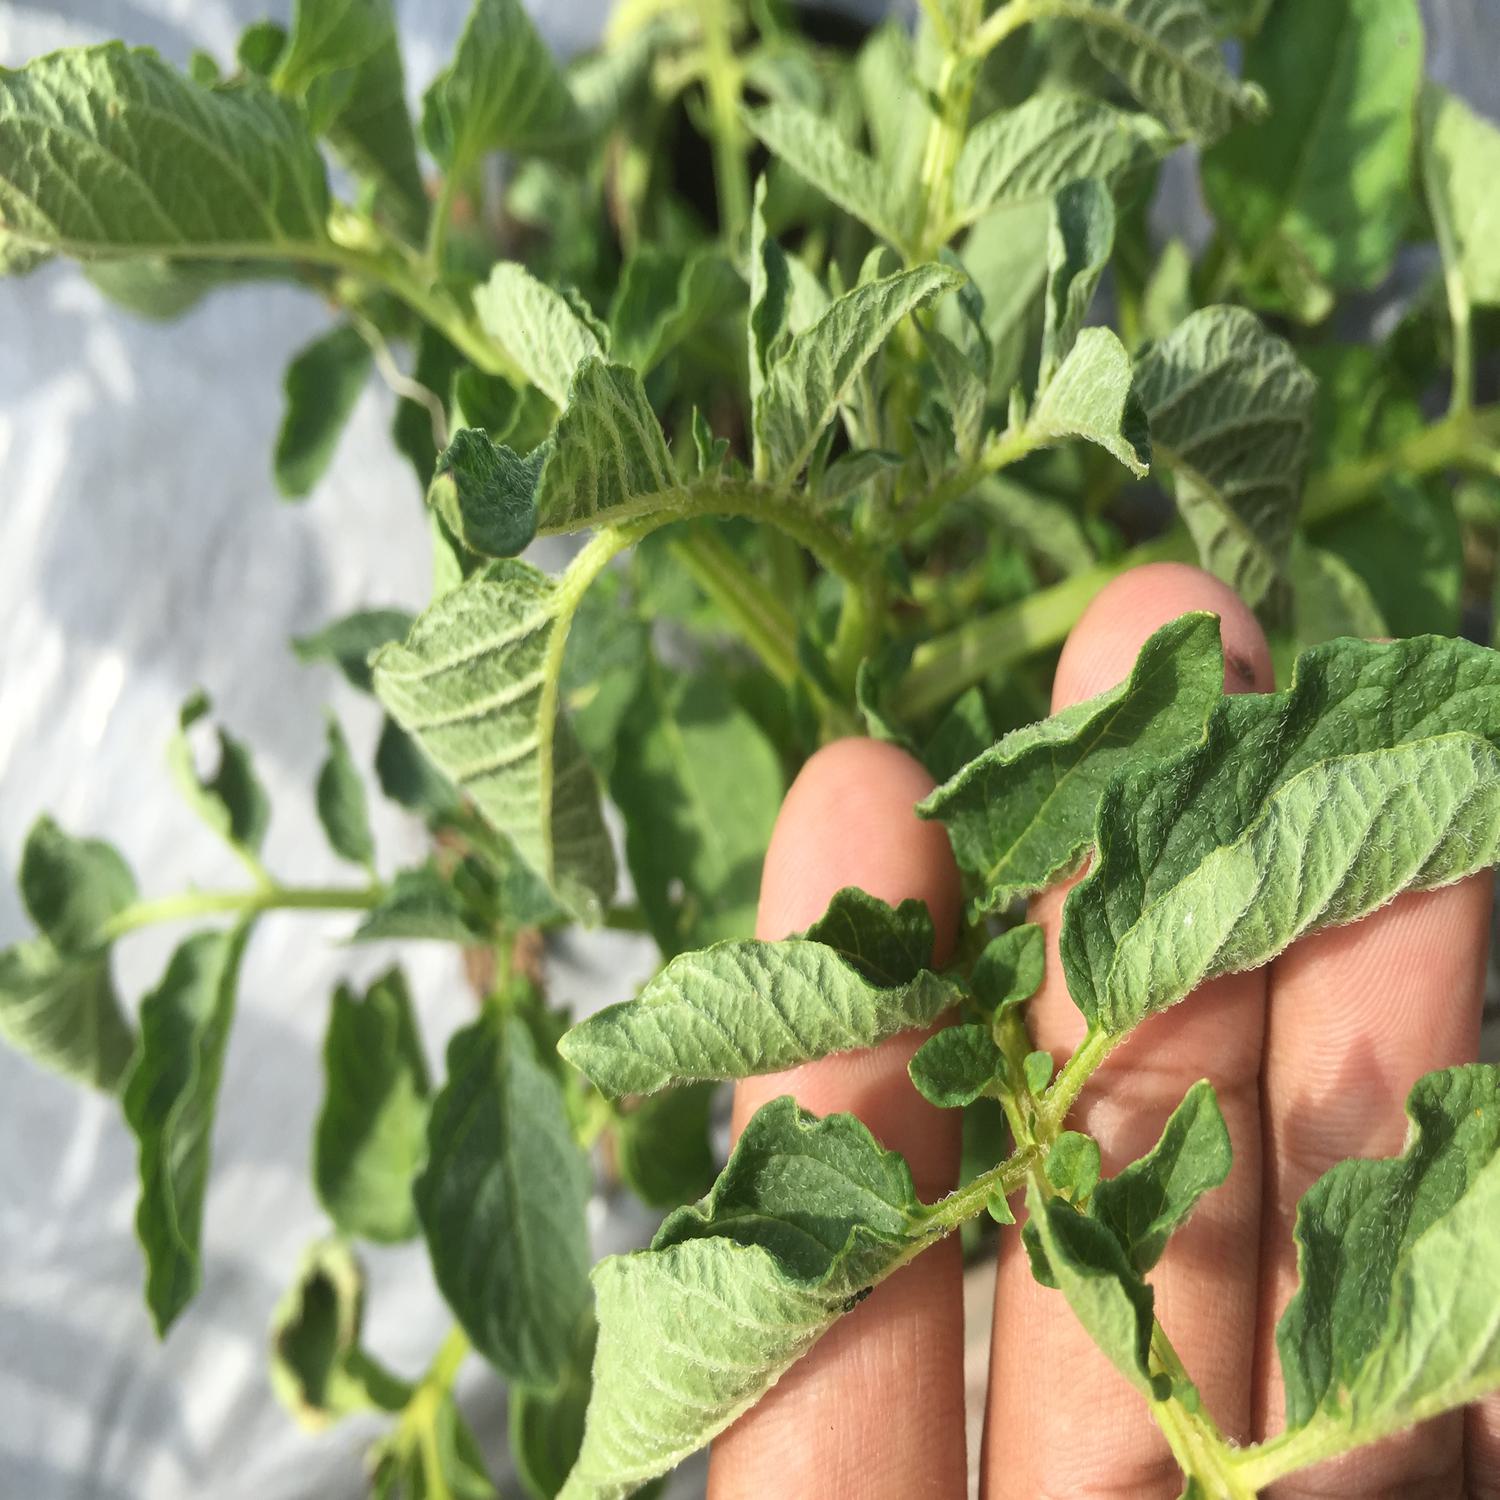
Label: Bacteria